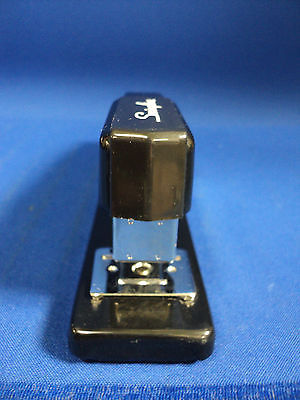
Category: stapler